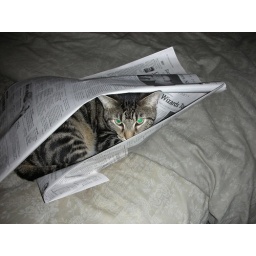
cat in the newspaper